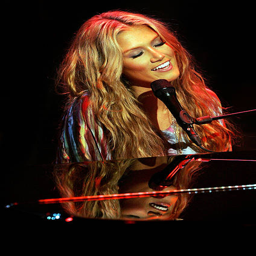
rhythm and blues artist performs on stage for tv programme .